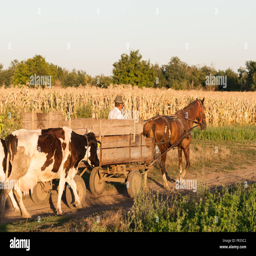
farmer in the old wooden horse cart leads cows home .